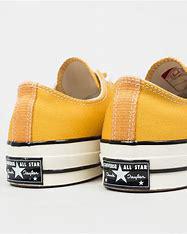
Brand: Converse
Model: Chuck 70